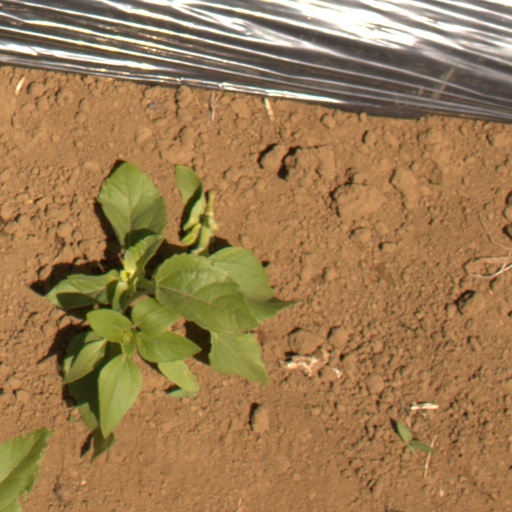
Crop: Jerusalem artichoke